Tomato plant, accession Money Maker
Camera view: bottom (45 deg); turntable rotation: 150 degrees
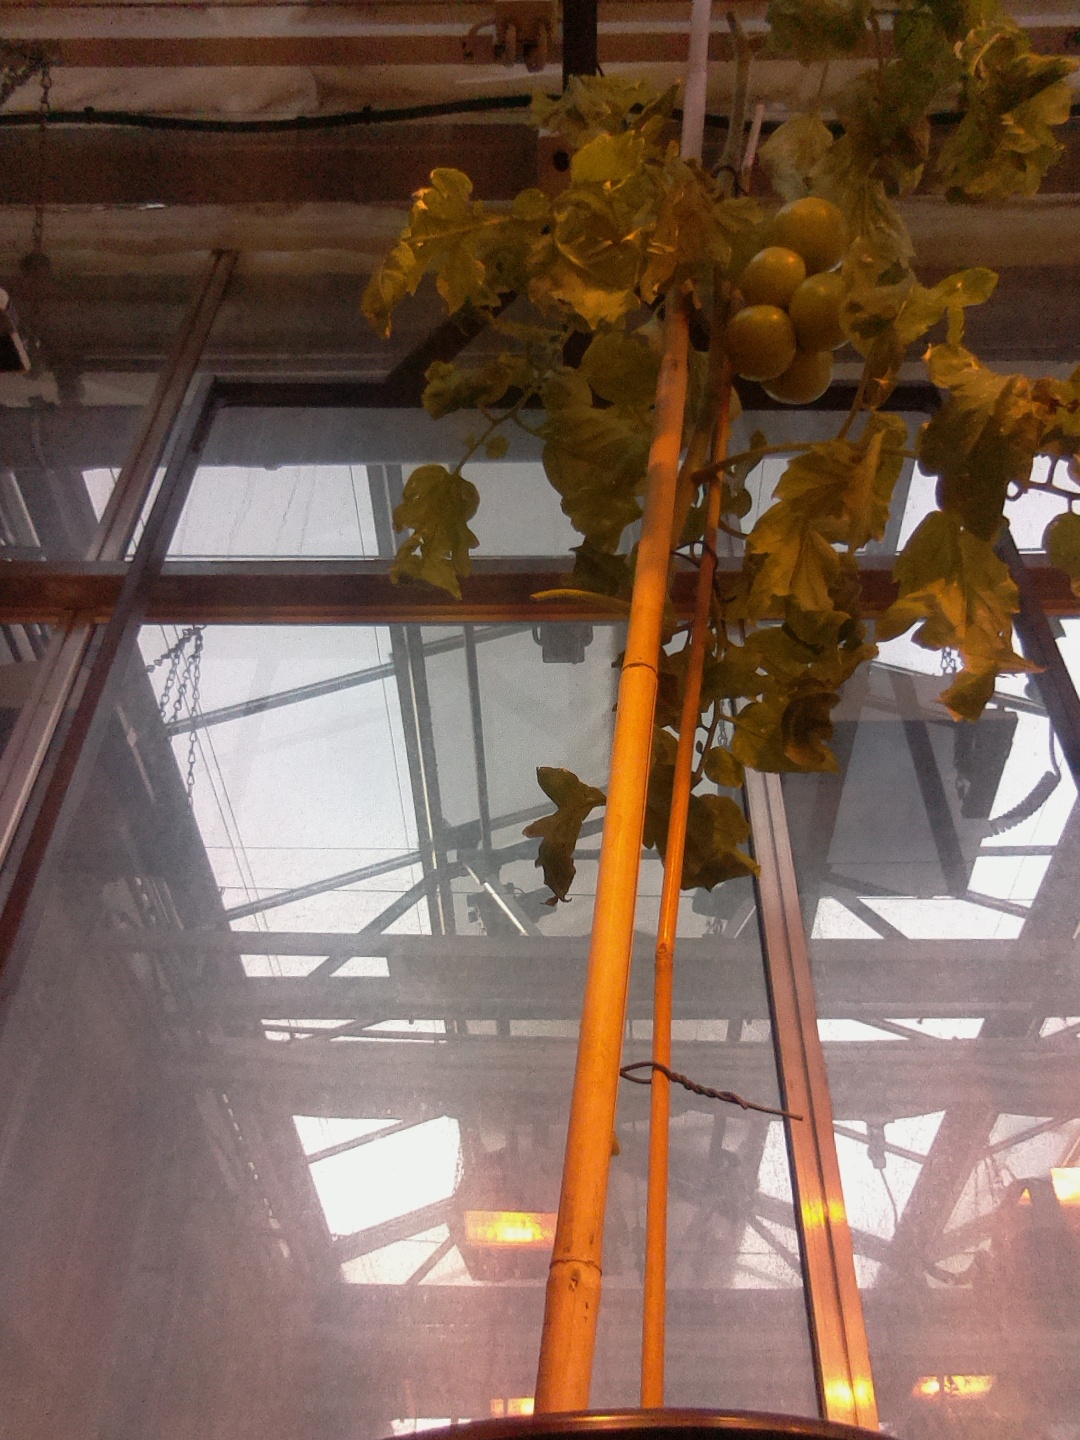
BBCH growth stage 79: 90% -100% of final fruit size